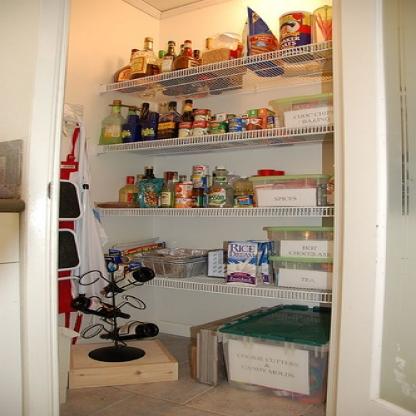
Scene: Indoor